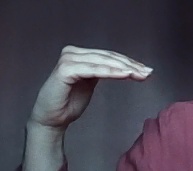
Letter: haa